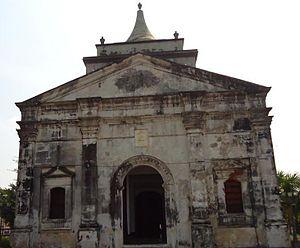
León est une ville et un département du Nicaragua. C'est la deuxième plus grande ville du pays après Managua la capitale. Son nom complet en espagnol, acquis lors de la colonisation, est Santiago de los Caballeros de León, mais ce dernier est rarement utilisé.